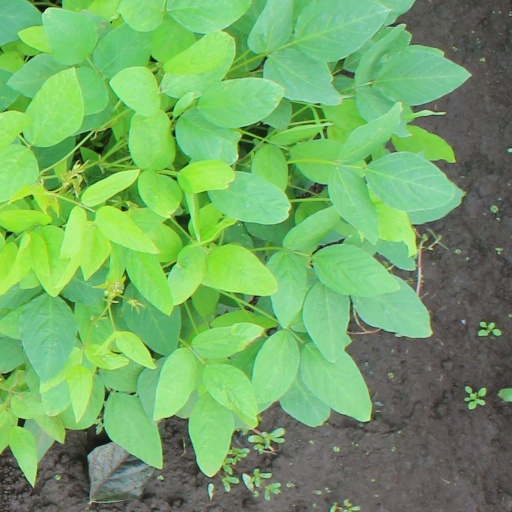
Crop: soybean